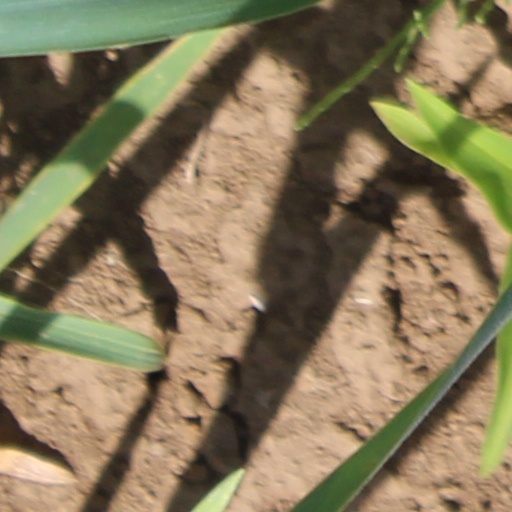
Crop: wheat